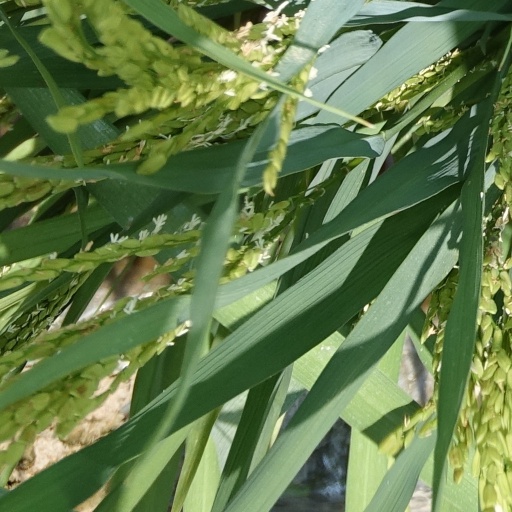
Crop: rice